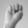
ASL letter: N